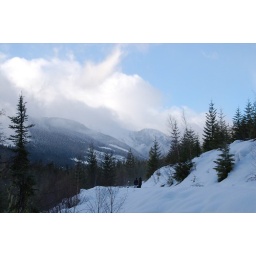
Low cloud over mountain